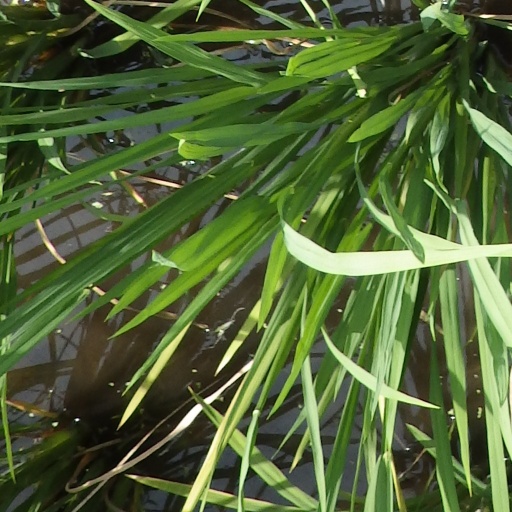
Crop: rice